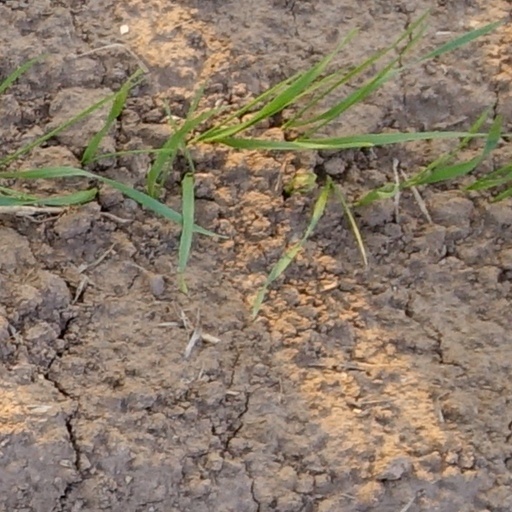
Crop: wheat